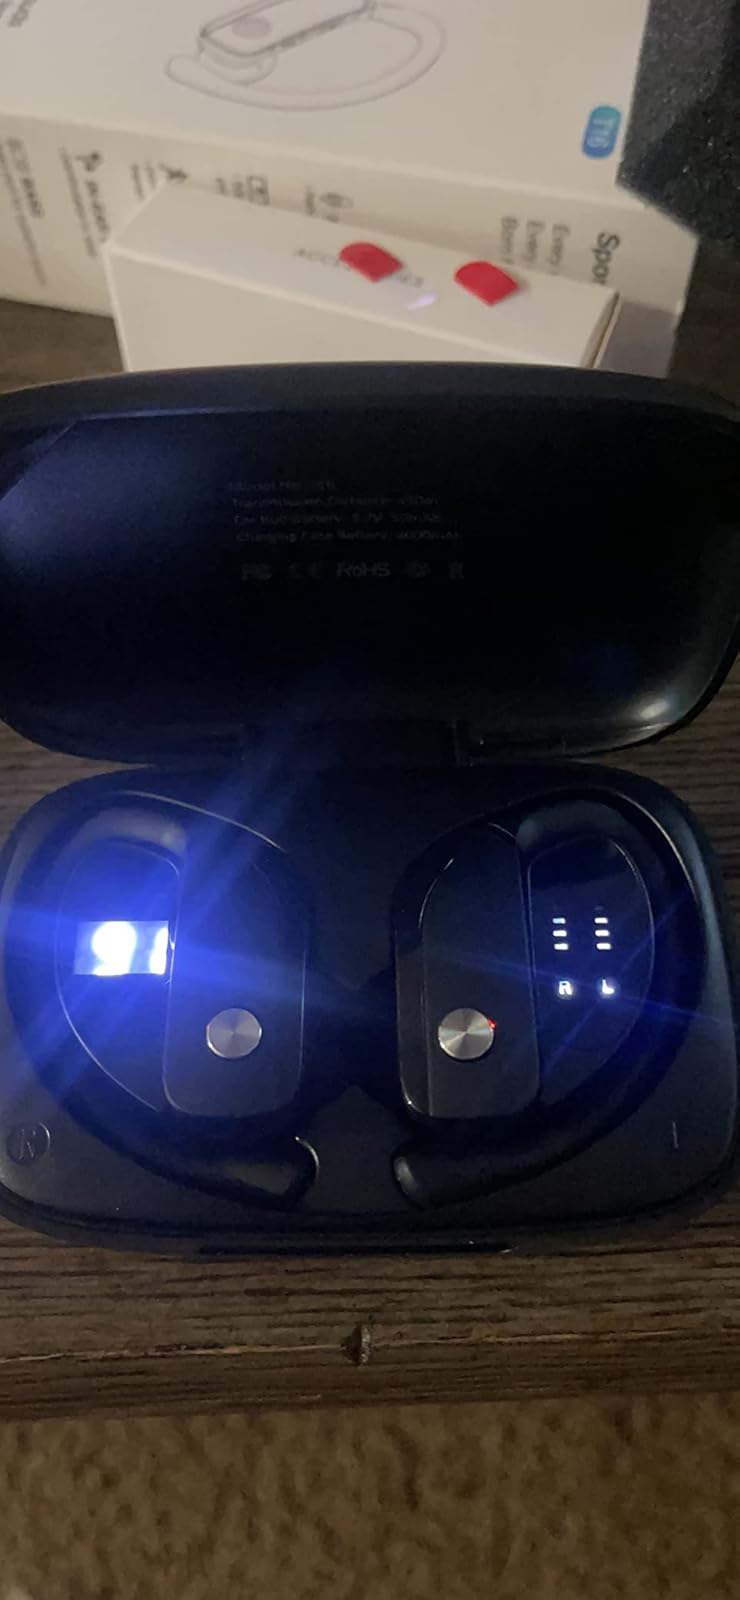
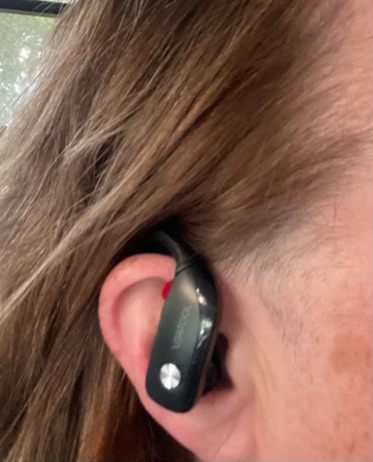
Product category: earbuds
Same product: no